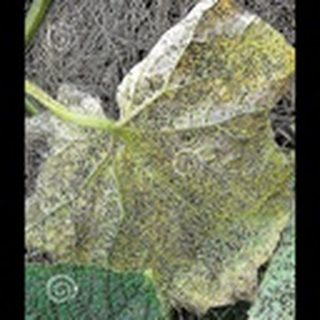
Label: cotton_aphids